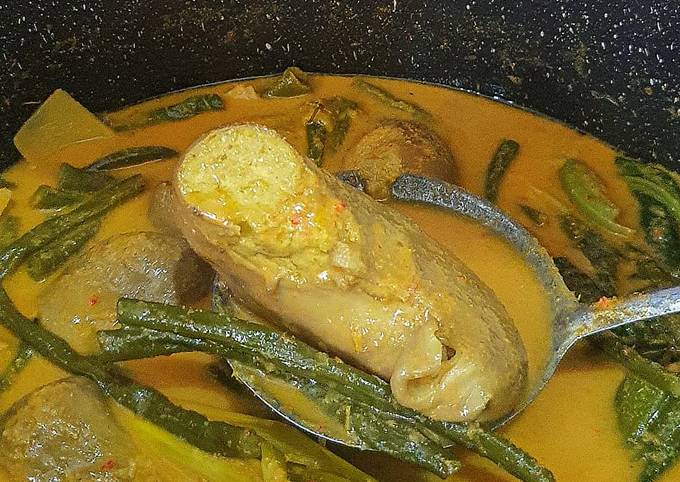
Label: gulai_tambusu